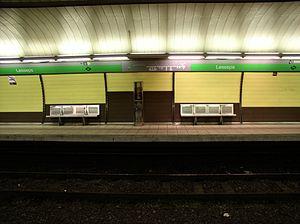
La place de Lesseps est une place de Barcelone à la limite entre les arrondissements de Gràcia et Sarrià-Sant Gervasi, en bas de l'avinguda de Vallcarca. Avant 1895, la place était surnommée « Josepets » du nom de l'église attenante à un couvent de carmélites sur la place.